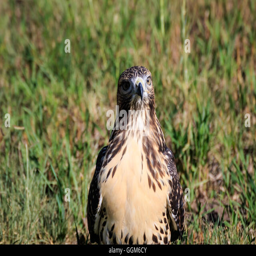
biological species poses while sitting in a field